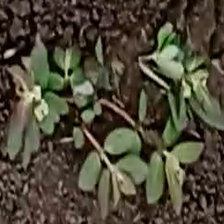
Weed species: Choti_dudhi_(Euphorbia_hirta)